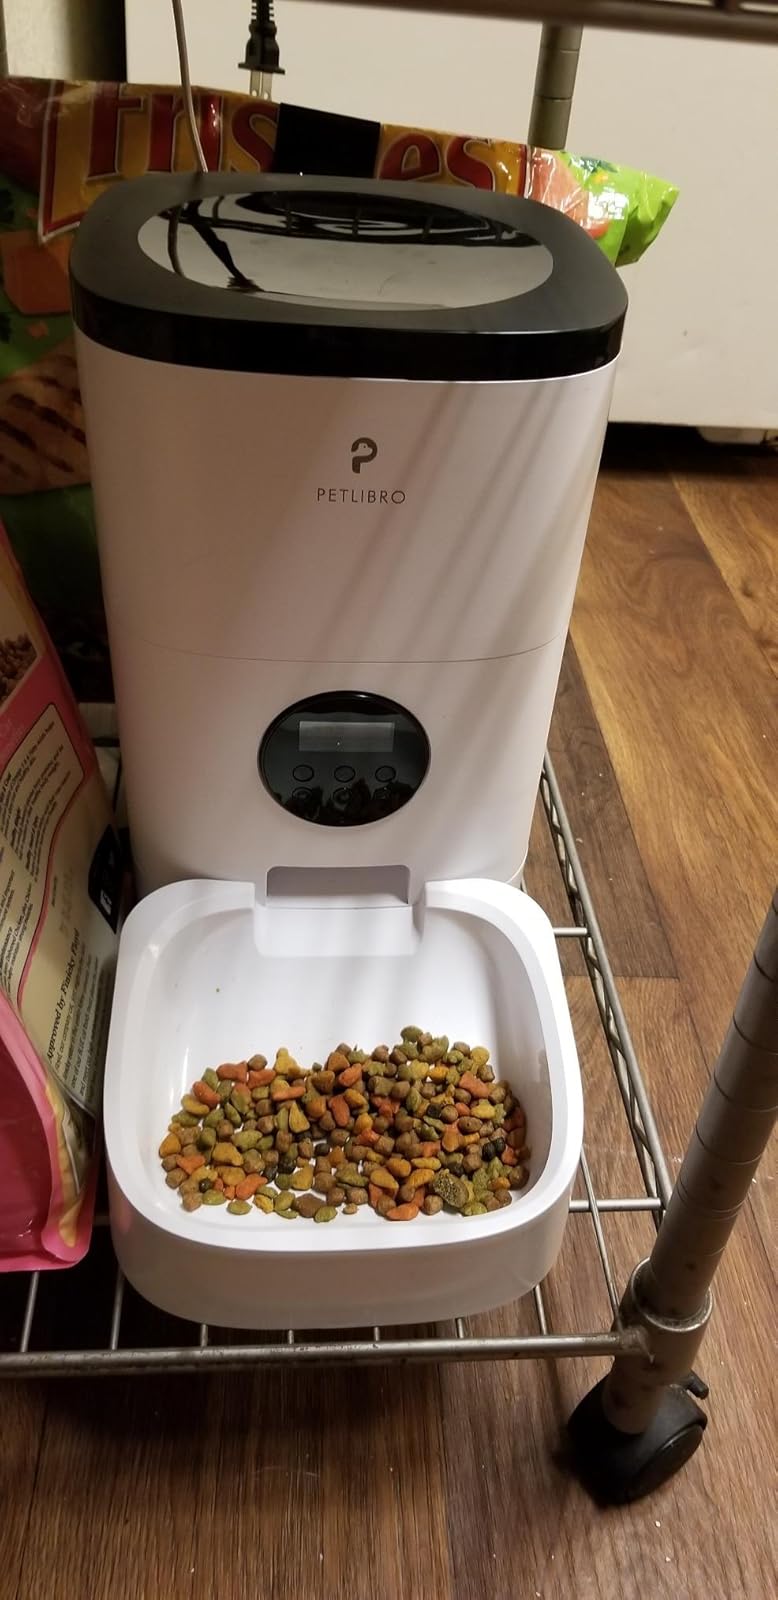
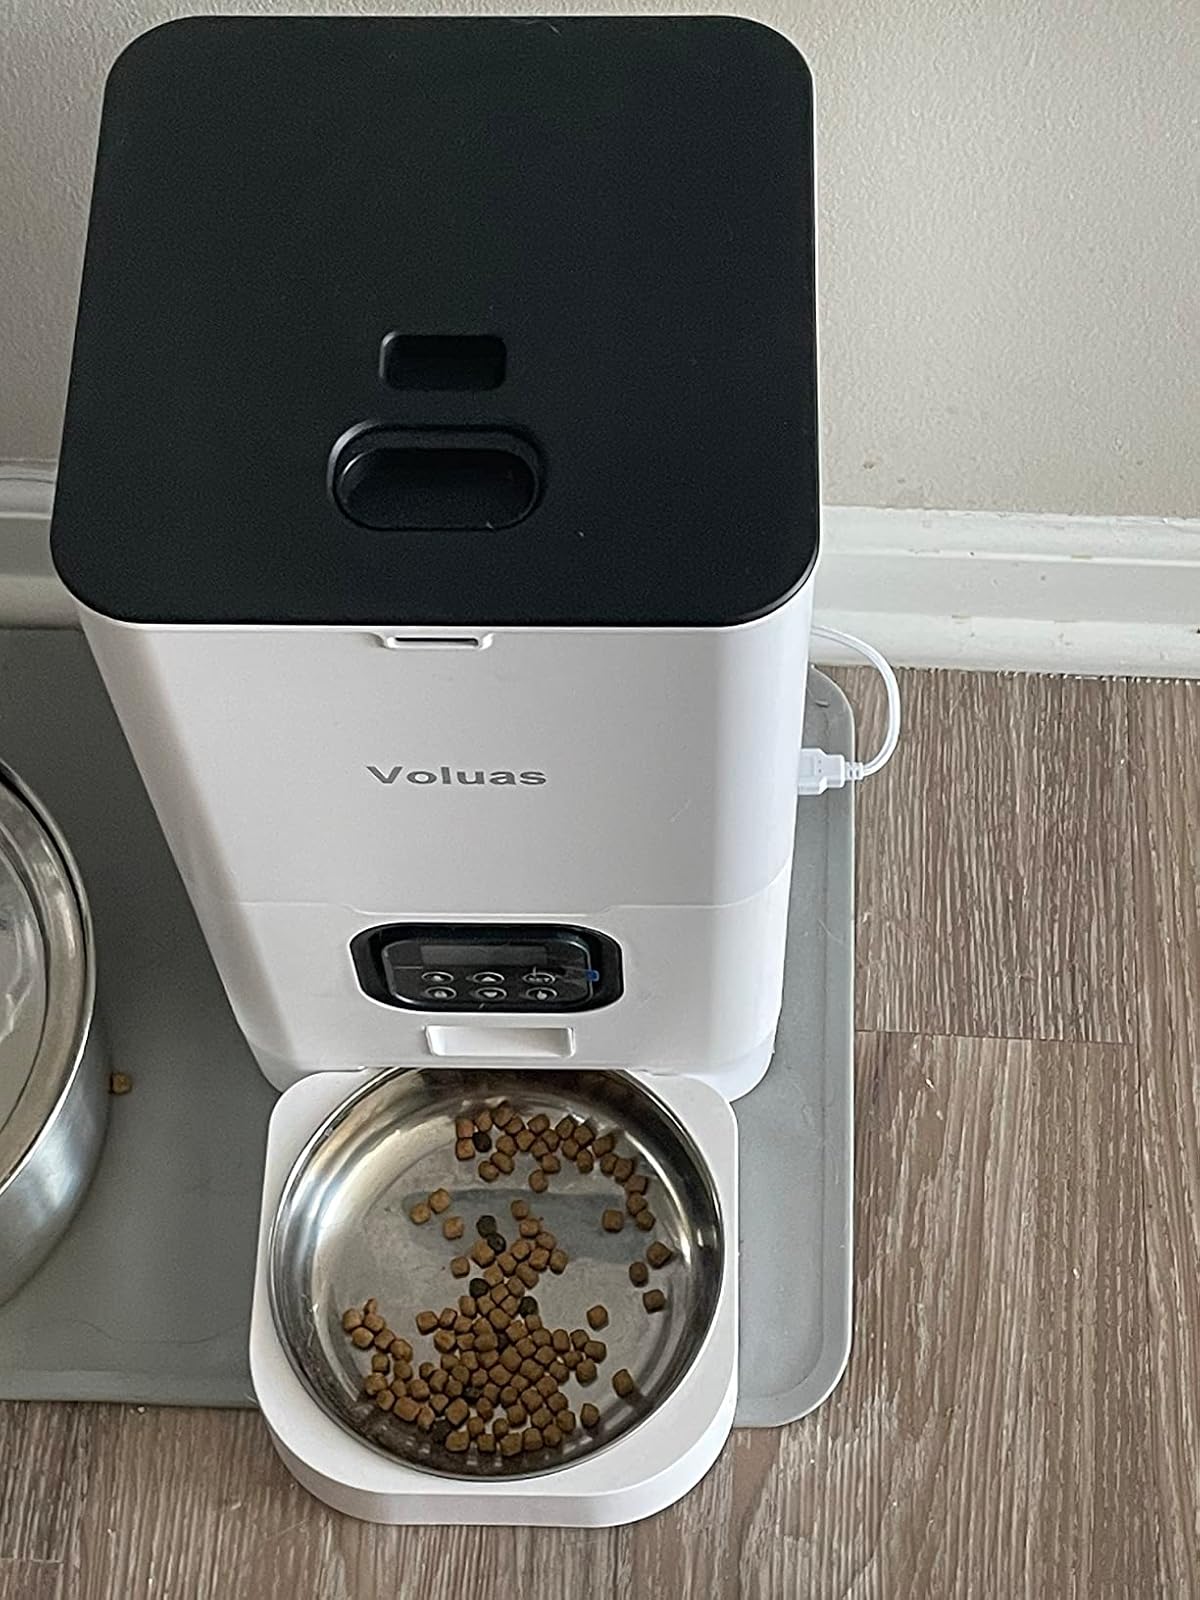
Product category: items_feeder
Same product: no